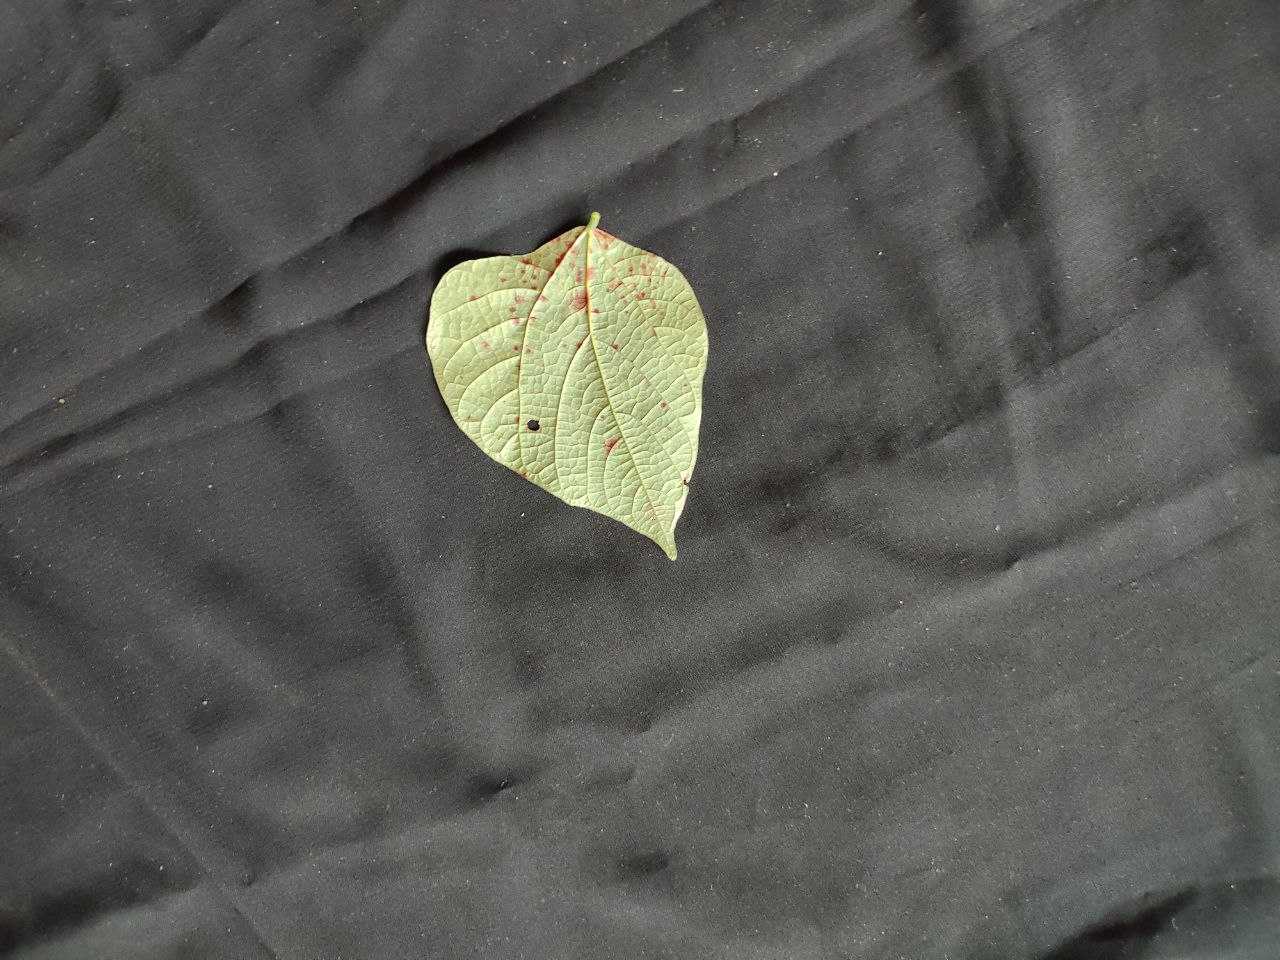
Crop: bean
Leaf condition: Rust